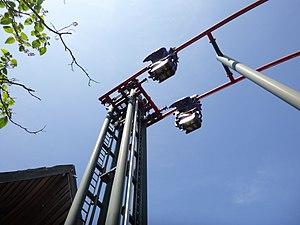
Vleermuis Plopsaland
Plopsaland est un parc d'attractions belge situé à Adinkerque dans la commune de La Panne, dans la Province de Flandre-Occidentale. Le parc est ouvert sous ce nom depuis le 29 avril 2000, avant cette date il se nommait Meli Park.
Caripro était un constructeur néerlandais de manèges et de montagnes russes, spécialisé dans les montagnes russes à véhicule suspendu.